Jäger (infantry)

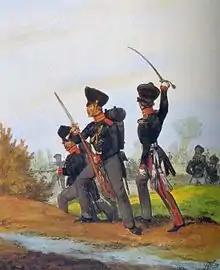
Hessian "Jäger" 1835–1843

In German-speaking states during the early modern era, the term "jäger" came to denote light infantrymen whose civilian occupations (mostly hunters and foresters) made them well-suited to patrolling and skirmishing, on an individual and independent basis, rather than as part of a large-scale military unit or traditional line infantry. As a consequence, "jäger" was used to describe skirmishers, scouts, sharpshooters and runners.